Ana María Raga

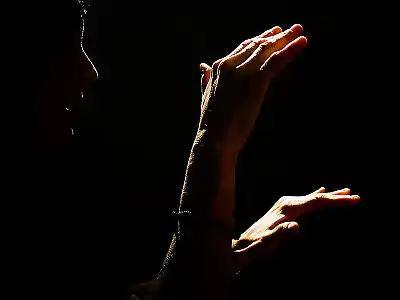
Raga directing in 2010

The Aequalis Foundation is a non-profit organization that was set up by Ana María Raga in 2001. It is dedicated to investigation and training in music, the promotion of music, in particular the practice of choral music as a tool of artistic and human development, enhancing the quality of life no matter at what stage in life. Through the Foundation, Raga promotes the right every person has to discover the music inside of oneself and its transformative powers. She teaches the art form, promoting the appreciation of every day beauty. This is favorable to health, the development of intelligence. It is a vehicle for socialization and the formation of the values of cohabitation and social integration; in short, it is about the positive impact of music on the quality of life as much on the individual as on the collective level. Raga conceives and offers training workshops for choir conductors and music teachers. She works to disseminate and create new choral repertoire, develop projects that enhance audience appreciation and musical expression. Her programs and activities are based on choral practice of children, young people and seniors, using strategies that enhance cognitive capabilities, psychomotor activities, stimulate different dimensions of intelligence and favor socialization.